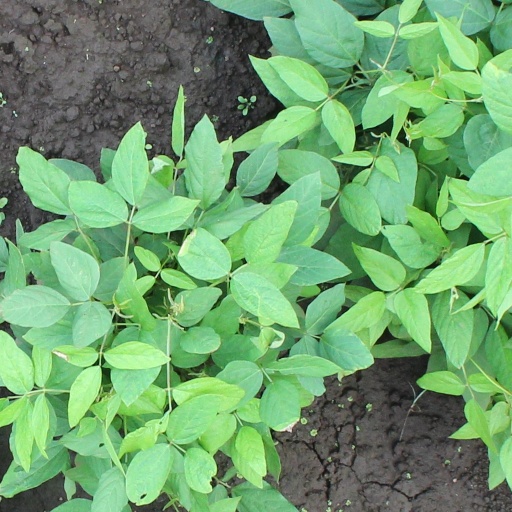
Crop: soybean